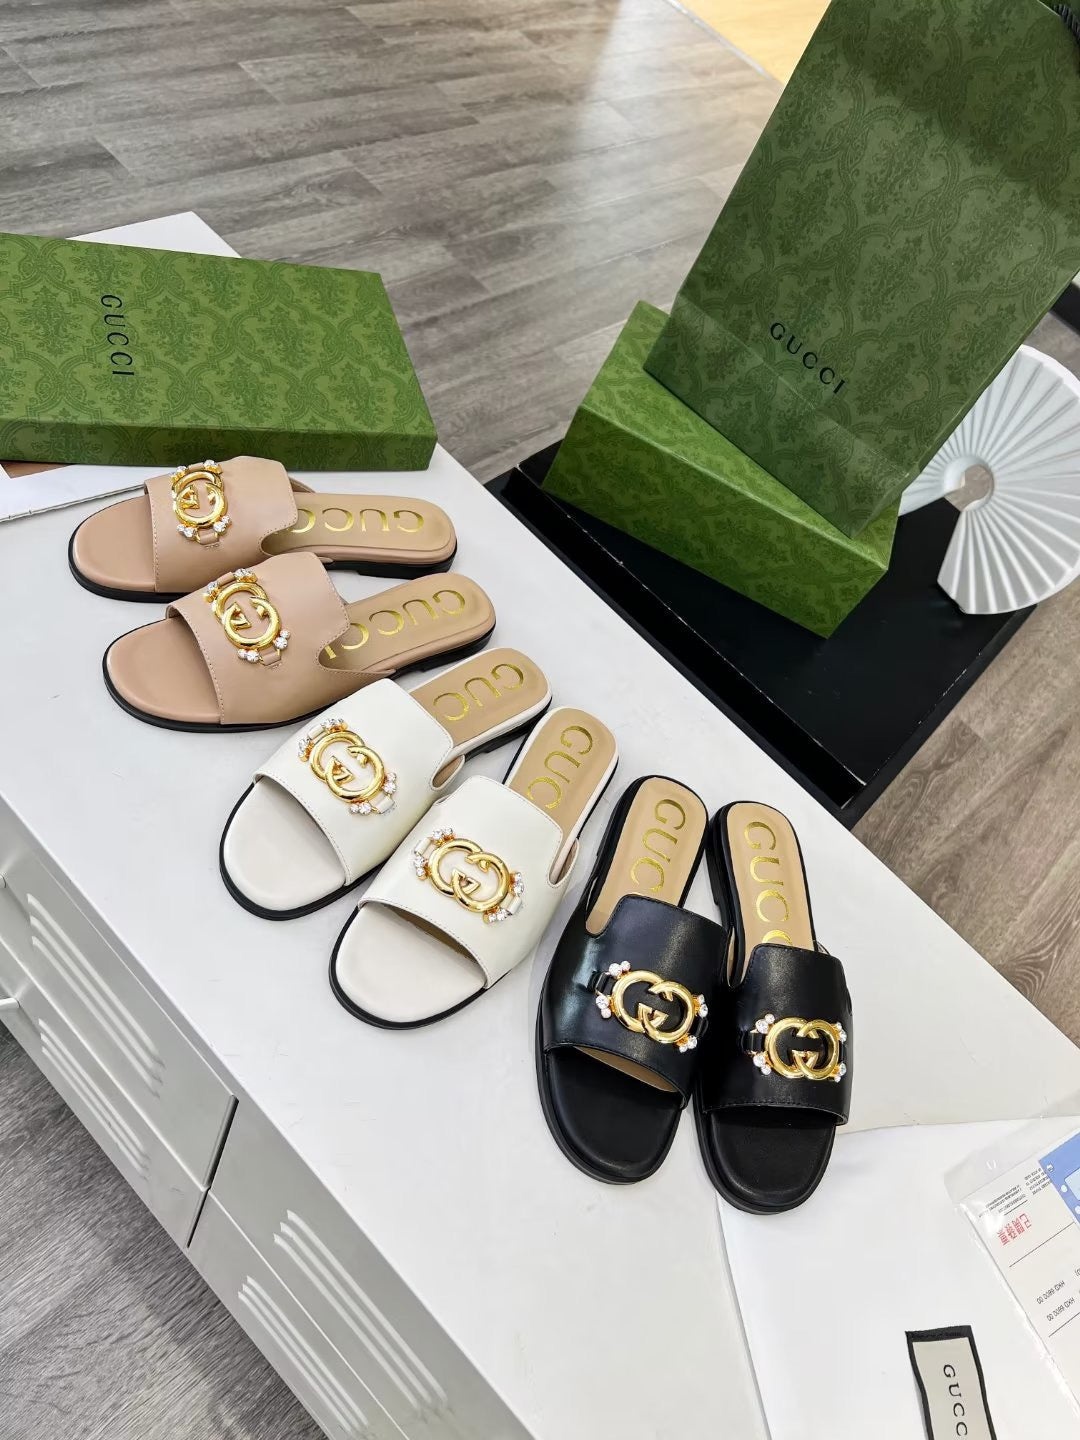
SE987 Women's Interlocking G cut-out Slide Sandal / Size4-11
Brand: The Wells Bags
Category: Apparel & Accessories > Shoes > Slippers